Rhodope Mountains

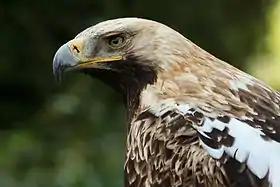
Eastern imperial eagle

The Southern Rhodopes are characterized by numerous peaks of relatively low altitude. Their highest peak is Delimposka (1,953m) in the mountain of Frakto, near the Greek-Bulgarian border. Nowadays the Southern Rhodopes is an area almost deserted. After World War II and the Greek Civil War most villages depopulated permanently and their inhabitants never returned. Even the Sarakatsani stockbreeders abandoned the difficult life of the Rhodopes. The depopulation of the region, that has not been grazed for more than 50 years, combined with high rainfall and its geographical location, has contributed to the creation and maintenance of a biological paradise. There grow coniferous trees, such as the Norway Spruce and the Silver Birch, that cannot be found elsewhere in Greece.